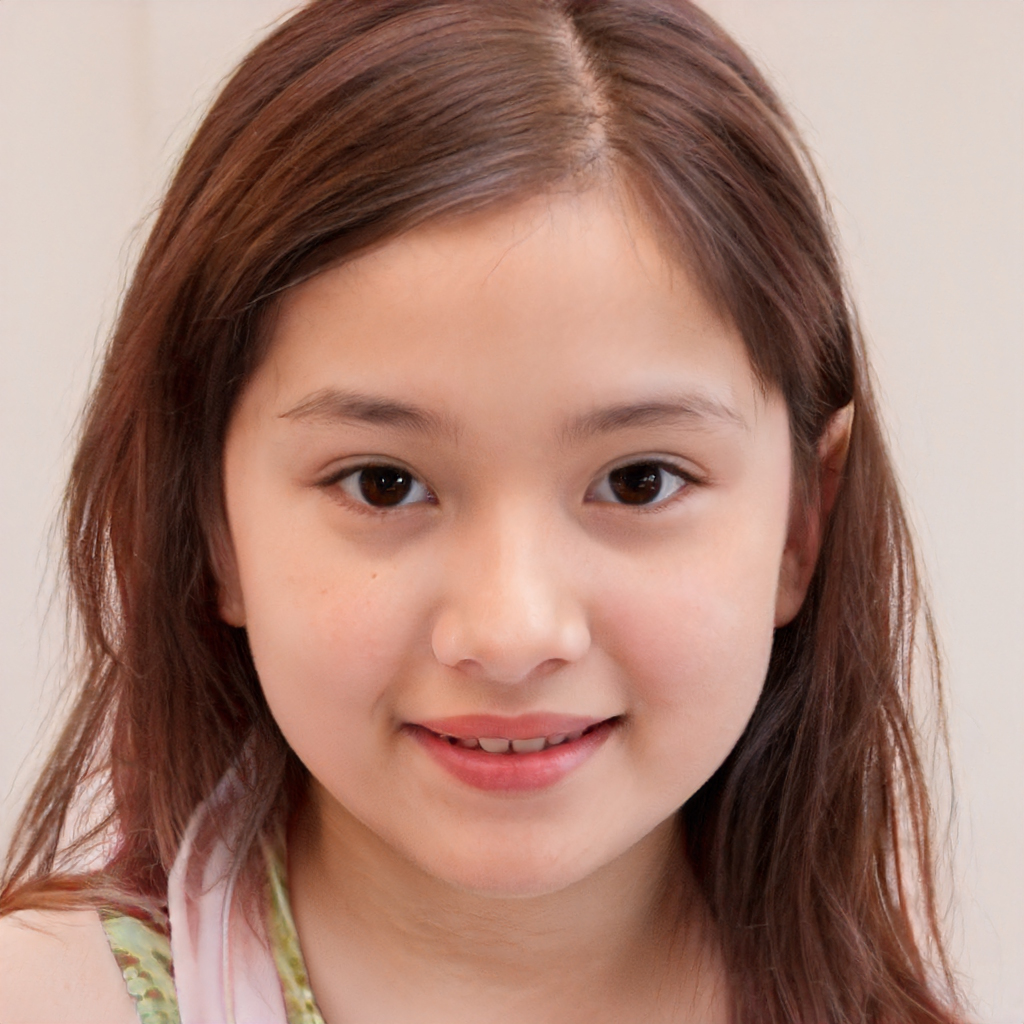
Gender: Female